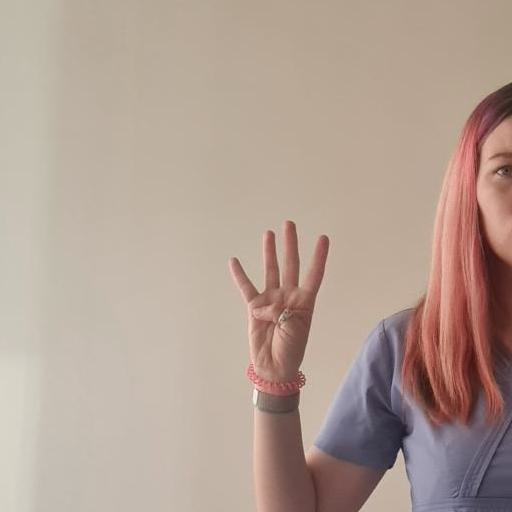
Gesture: four